HMCS Saguenay (DDH 206)

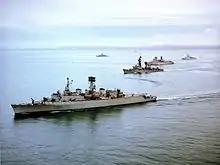
"Saguenay" (first from right) underway in a Standing Naval Force, Atlantic group in 1982.

"Saguenay" was laid down on 4 April 1951 by Halifax Shipyards Ltd. at Halifax, Nova Scotia and launched on 30 July 1953. The destroyer escort was commissioned into the Royal Canadian Navy on 15 December 1956 and assigned hull number DDE 206. After commissioning, "Saguenay" saw service on the east coast. In 1959, the vessel transferred to the west coast, joined the Second Canadian Escort Squadron. In February 1960, "Saguenay", accompanied by "Ottawa" and , began a training tour of the Pacific, making several port visits. The three ships returned to Esquimalt, British Columbia in April. The following year, the three ships deployed with the United States Navy's Carrier Division 17 off the coast of Hawaii.